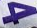
Number: 4